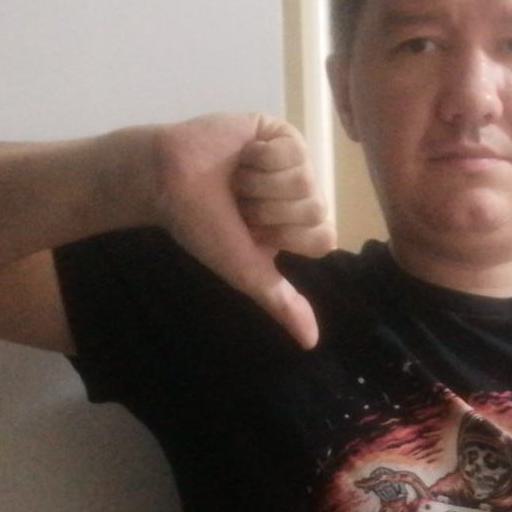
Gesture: dislike